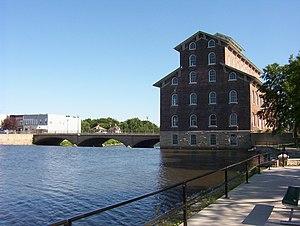
La ville d’Independence est le siège du comté de Buchanan, dans l’État de l’Iowa, aux États-Unis. Elle comptait 5 966 habitants lors du recensement de 2010.